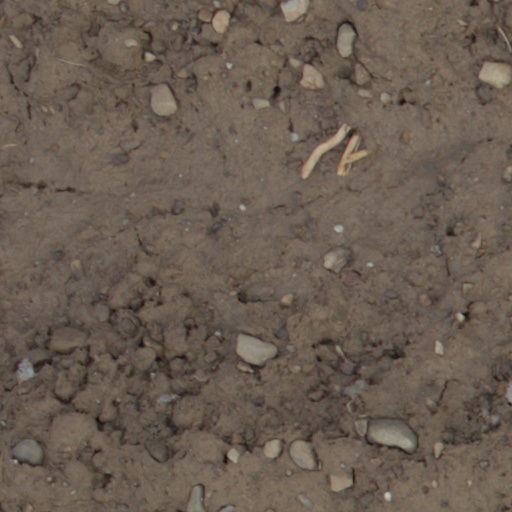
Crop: wheat